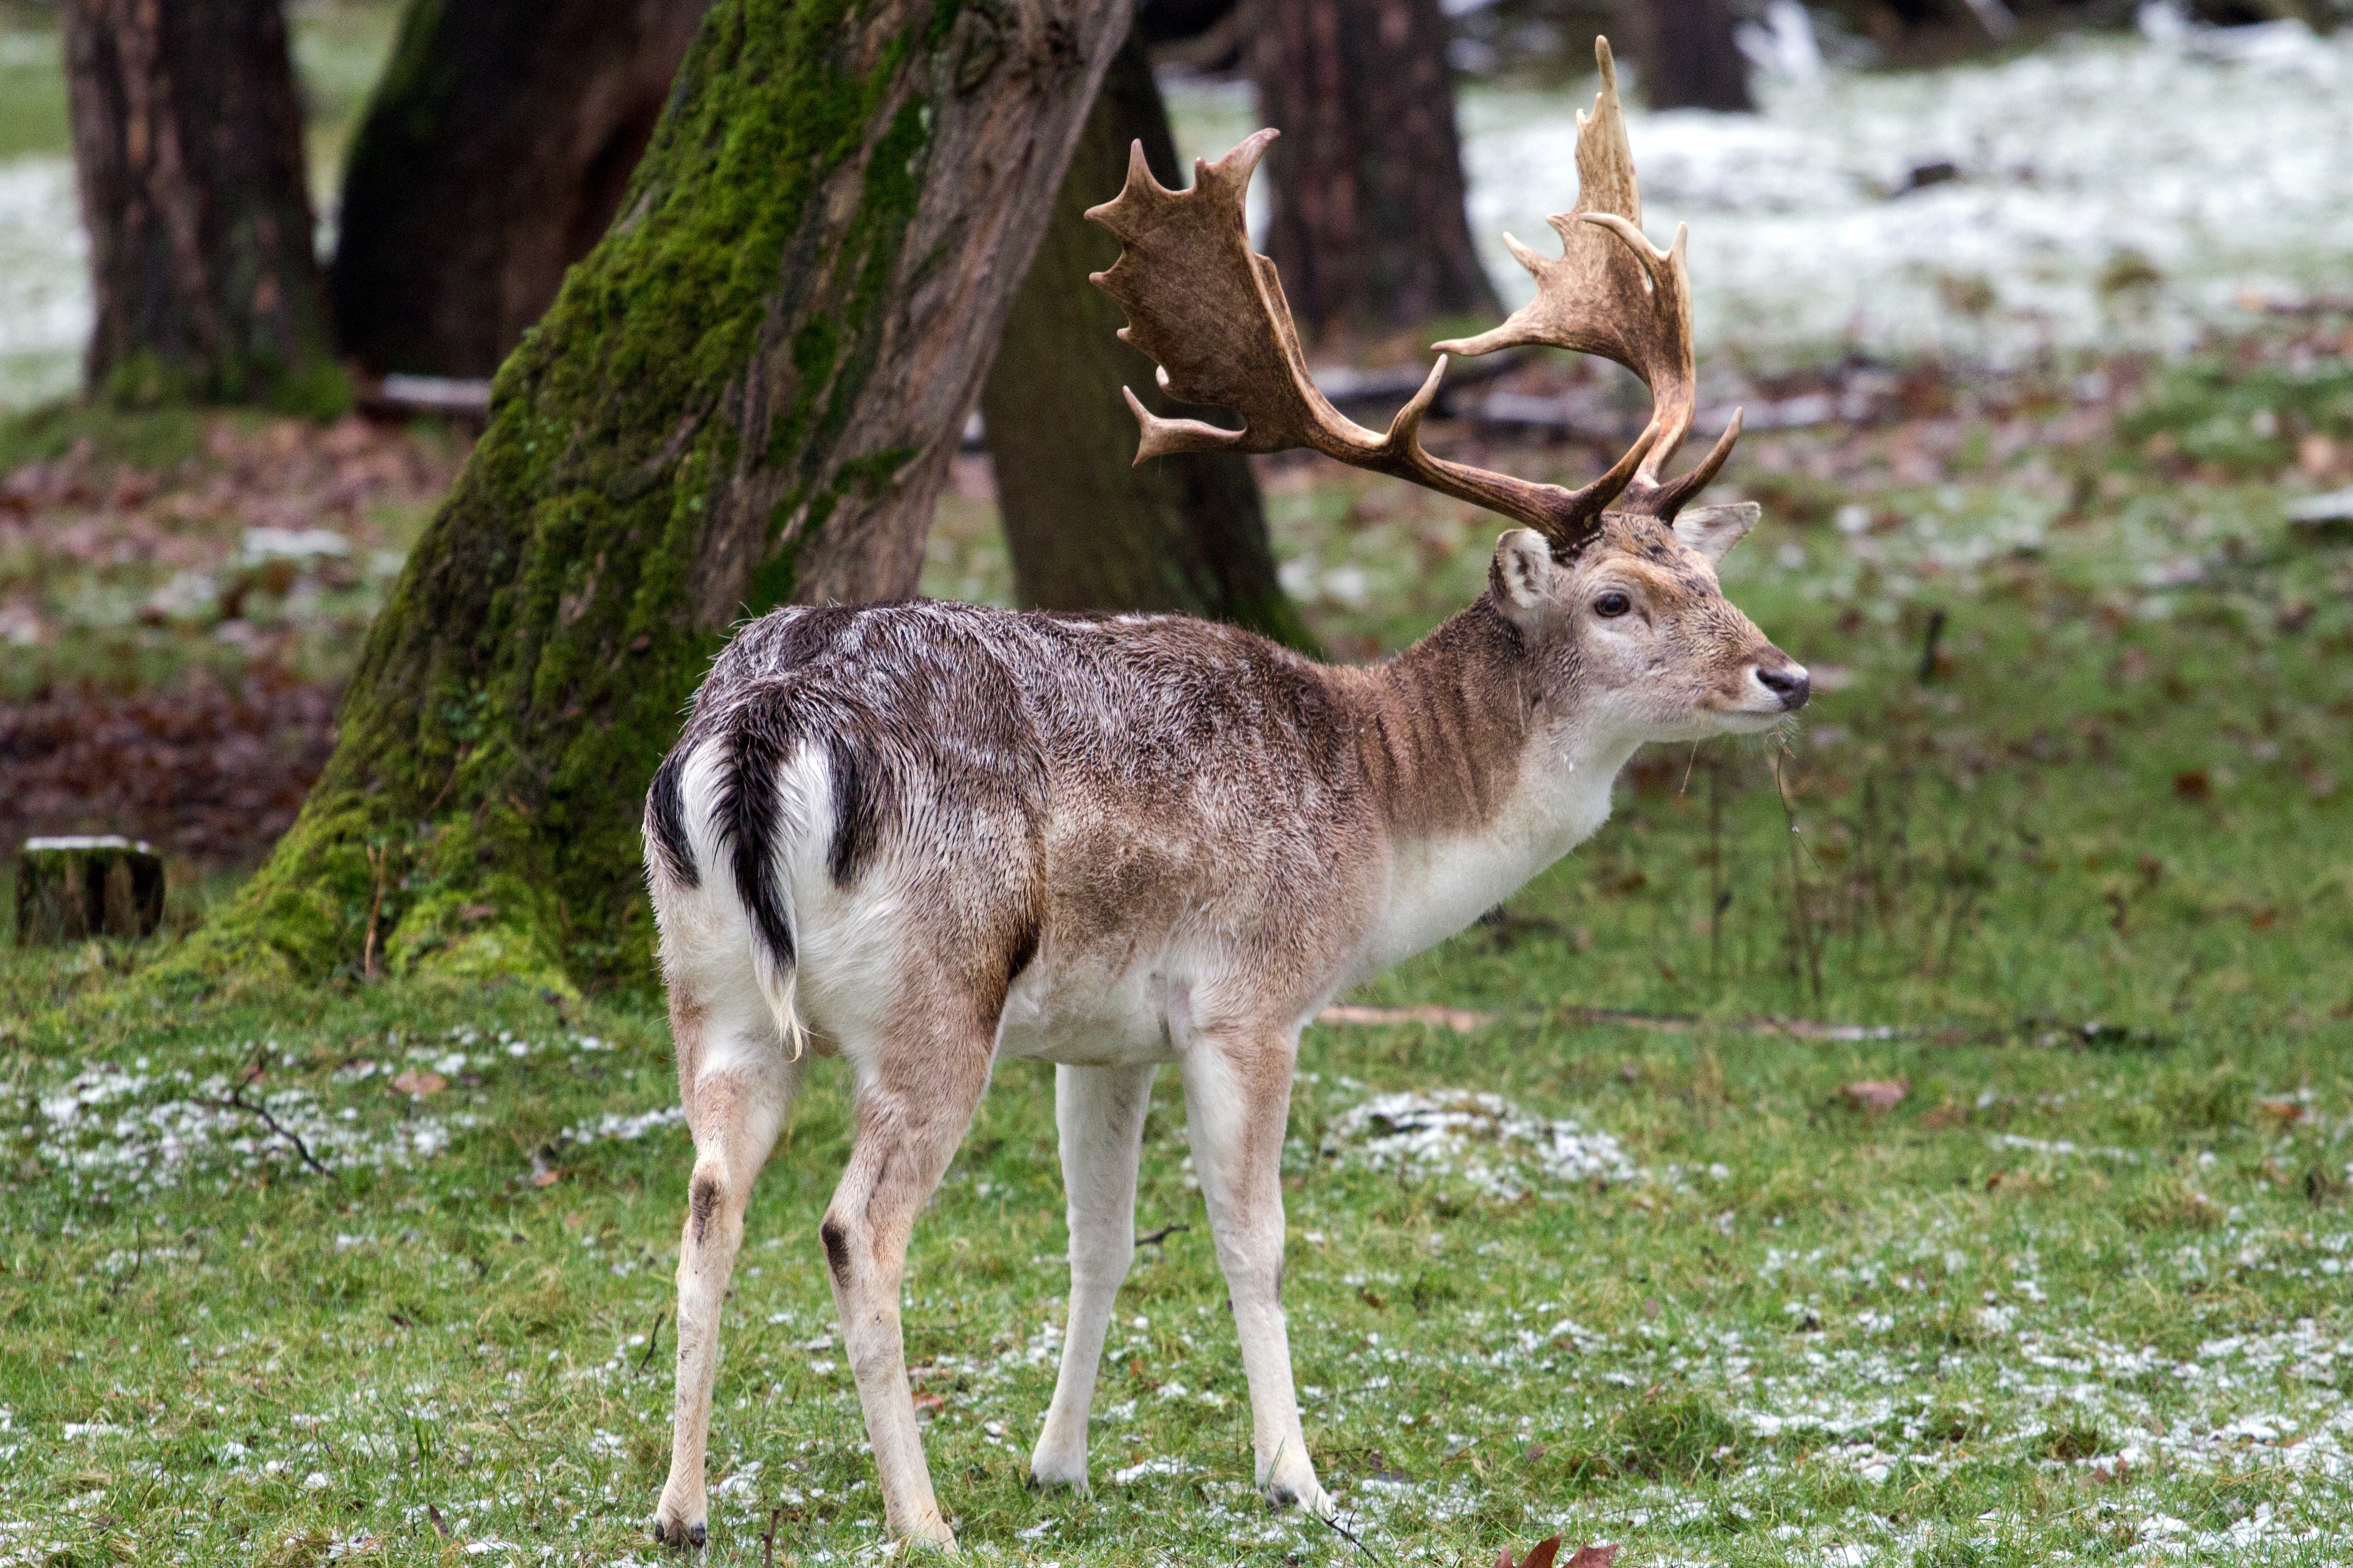
wildlife, wild, deer, mammal, fauna, vertebrate, fallow deer, red deer, white tailed deer, musk deer